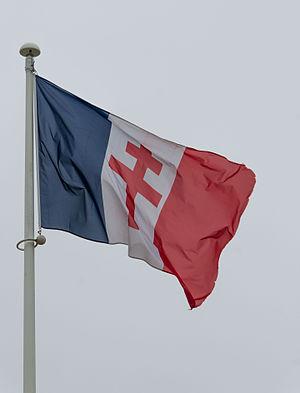
Drapeau de la France Libre sur le site de débarquement du général De Gaulle, Graye-sur-Mer, Calvados
La France libre est le régime de résistance extérieure fondé à Londres par le général de Gaulle à la suite de son appel du 18 juin 1940. La veille, le lundi 17 juin, face à la progression allemande, Philippe Pétain, chef du gouvernement de la IIIᵉ République avait appelé l’armée française à cesser les combats pendant les négociations de l'armistice avec les Allemands, qui les signèrent cinq jours plus tard, le samedi 22 juin.
Roger Podeur, né le 11 avril 1920 à Saint-Pierre-Quilbignon près de Brest dans le Finistère, mort le 20 septembre 2005 à Brest, est un officier des Forces françaises libres pendant la Seconde Guerre mondiale.